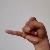
The image shows a hand gesture representing the letter 'J' in Indian Sign Language.